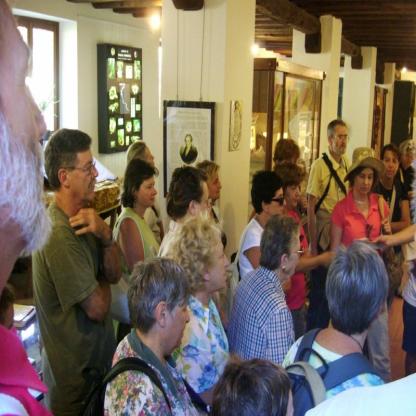
Scene: Indoor